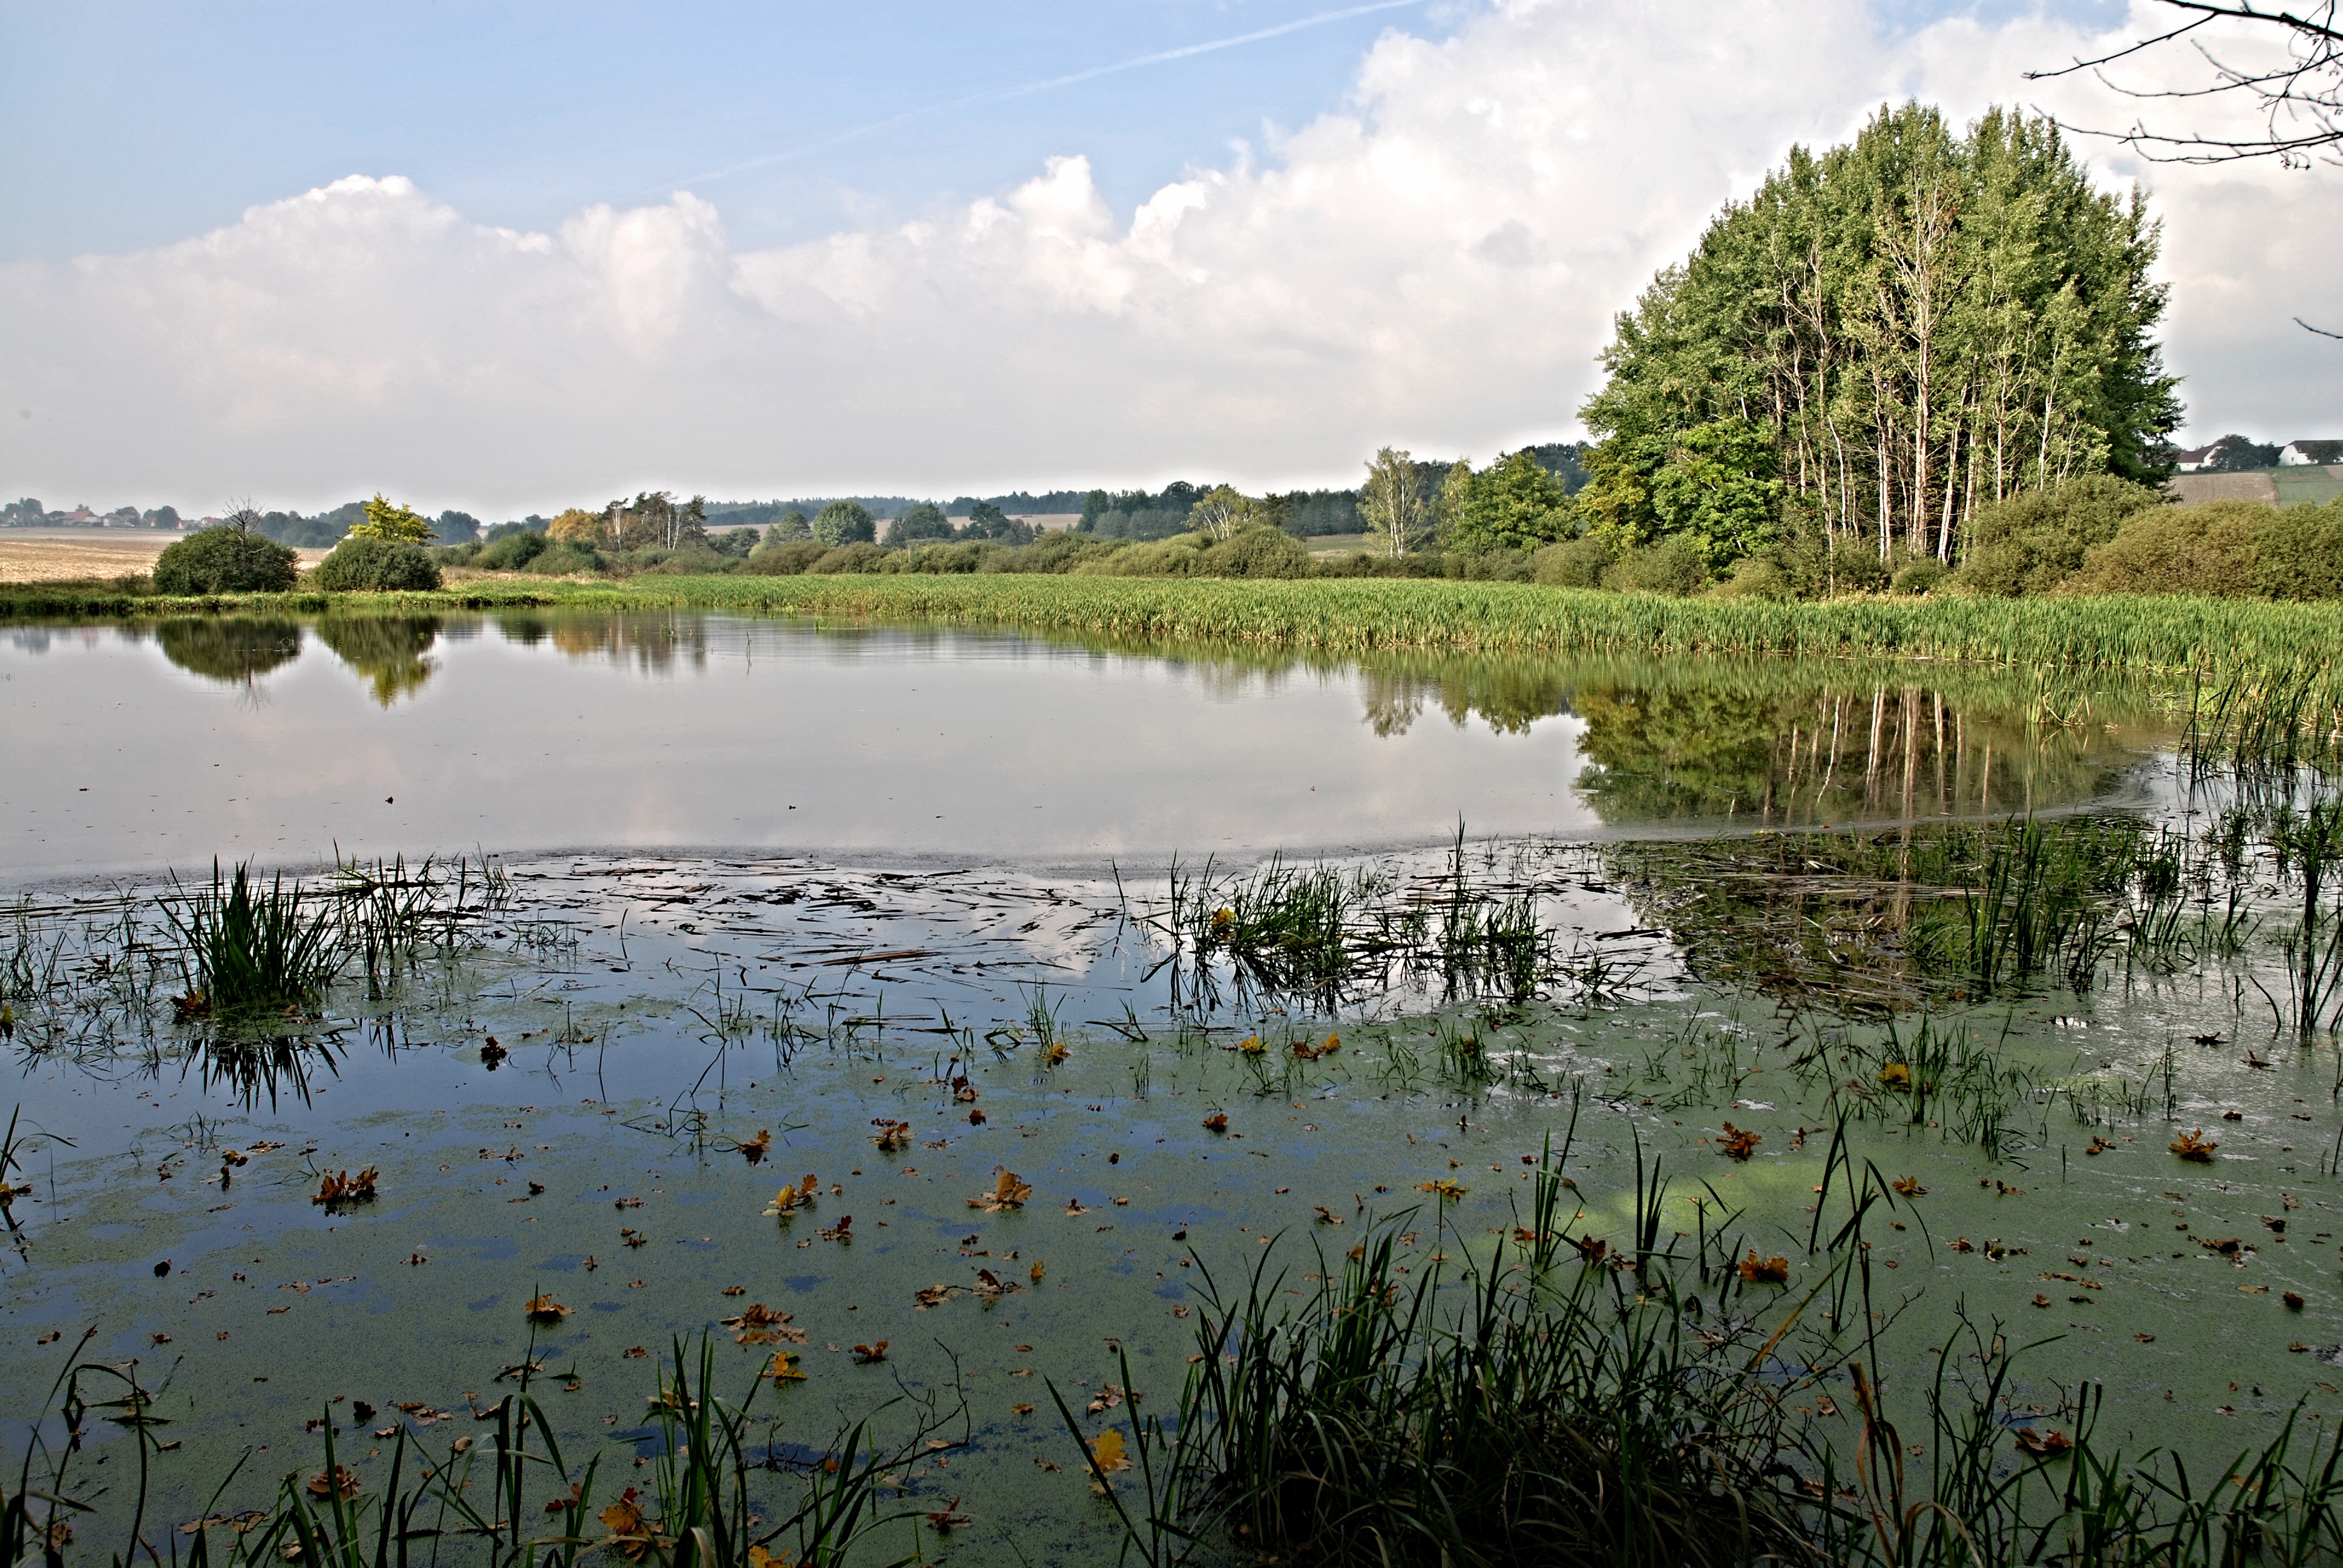
landscape, tree, water, nature, marsh, swamp, sky, morning, lake, river, summer, pond, reflection, blue, reservoir, surface, clouds, wetland, habitat, ecosystem, south bohemia, rural area, fish pond, natural environment, atmospheric phenomenon